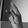
ASL letter: K